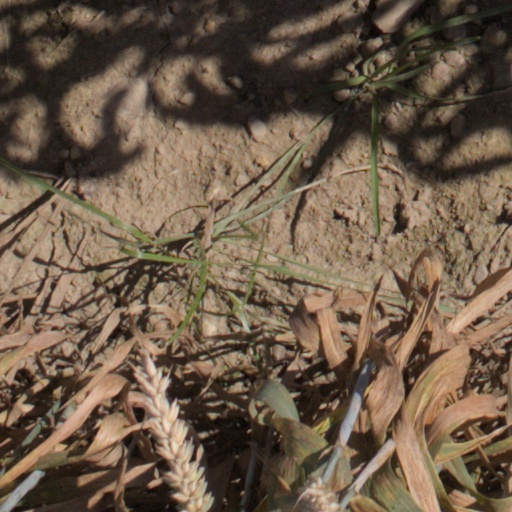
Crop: wheat